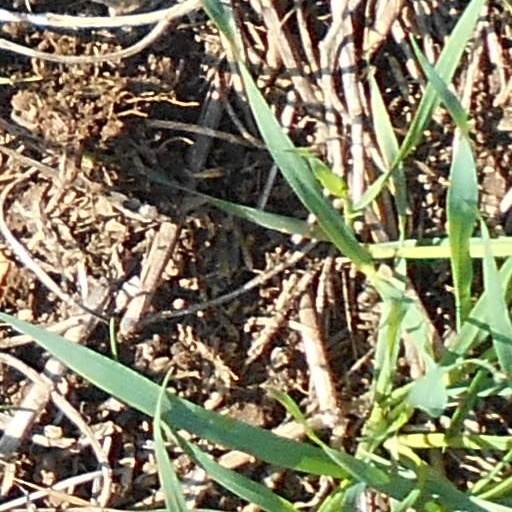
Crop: wheat